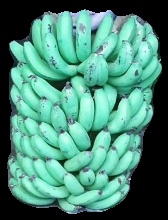
Variety: pachbale
Grade: grade1